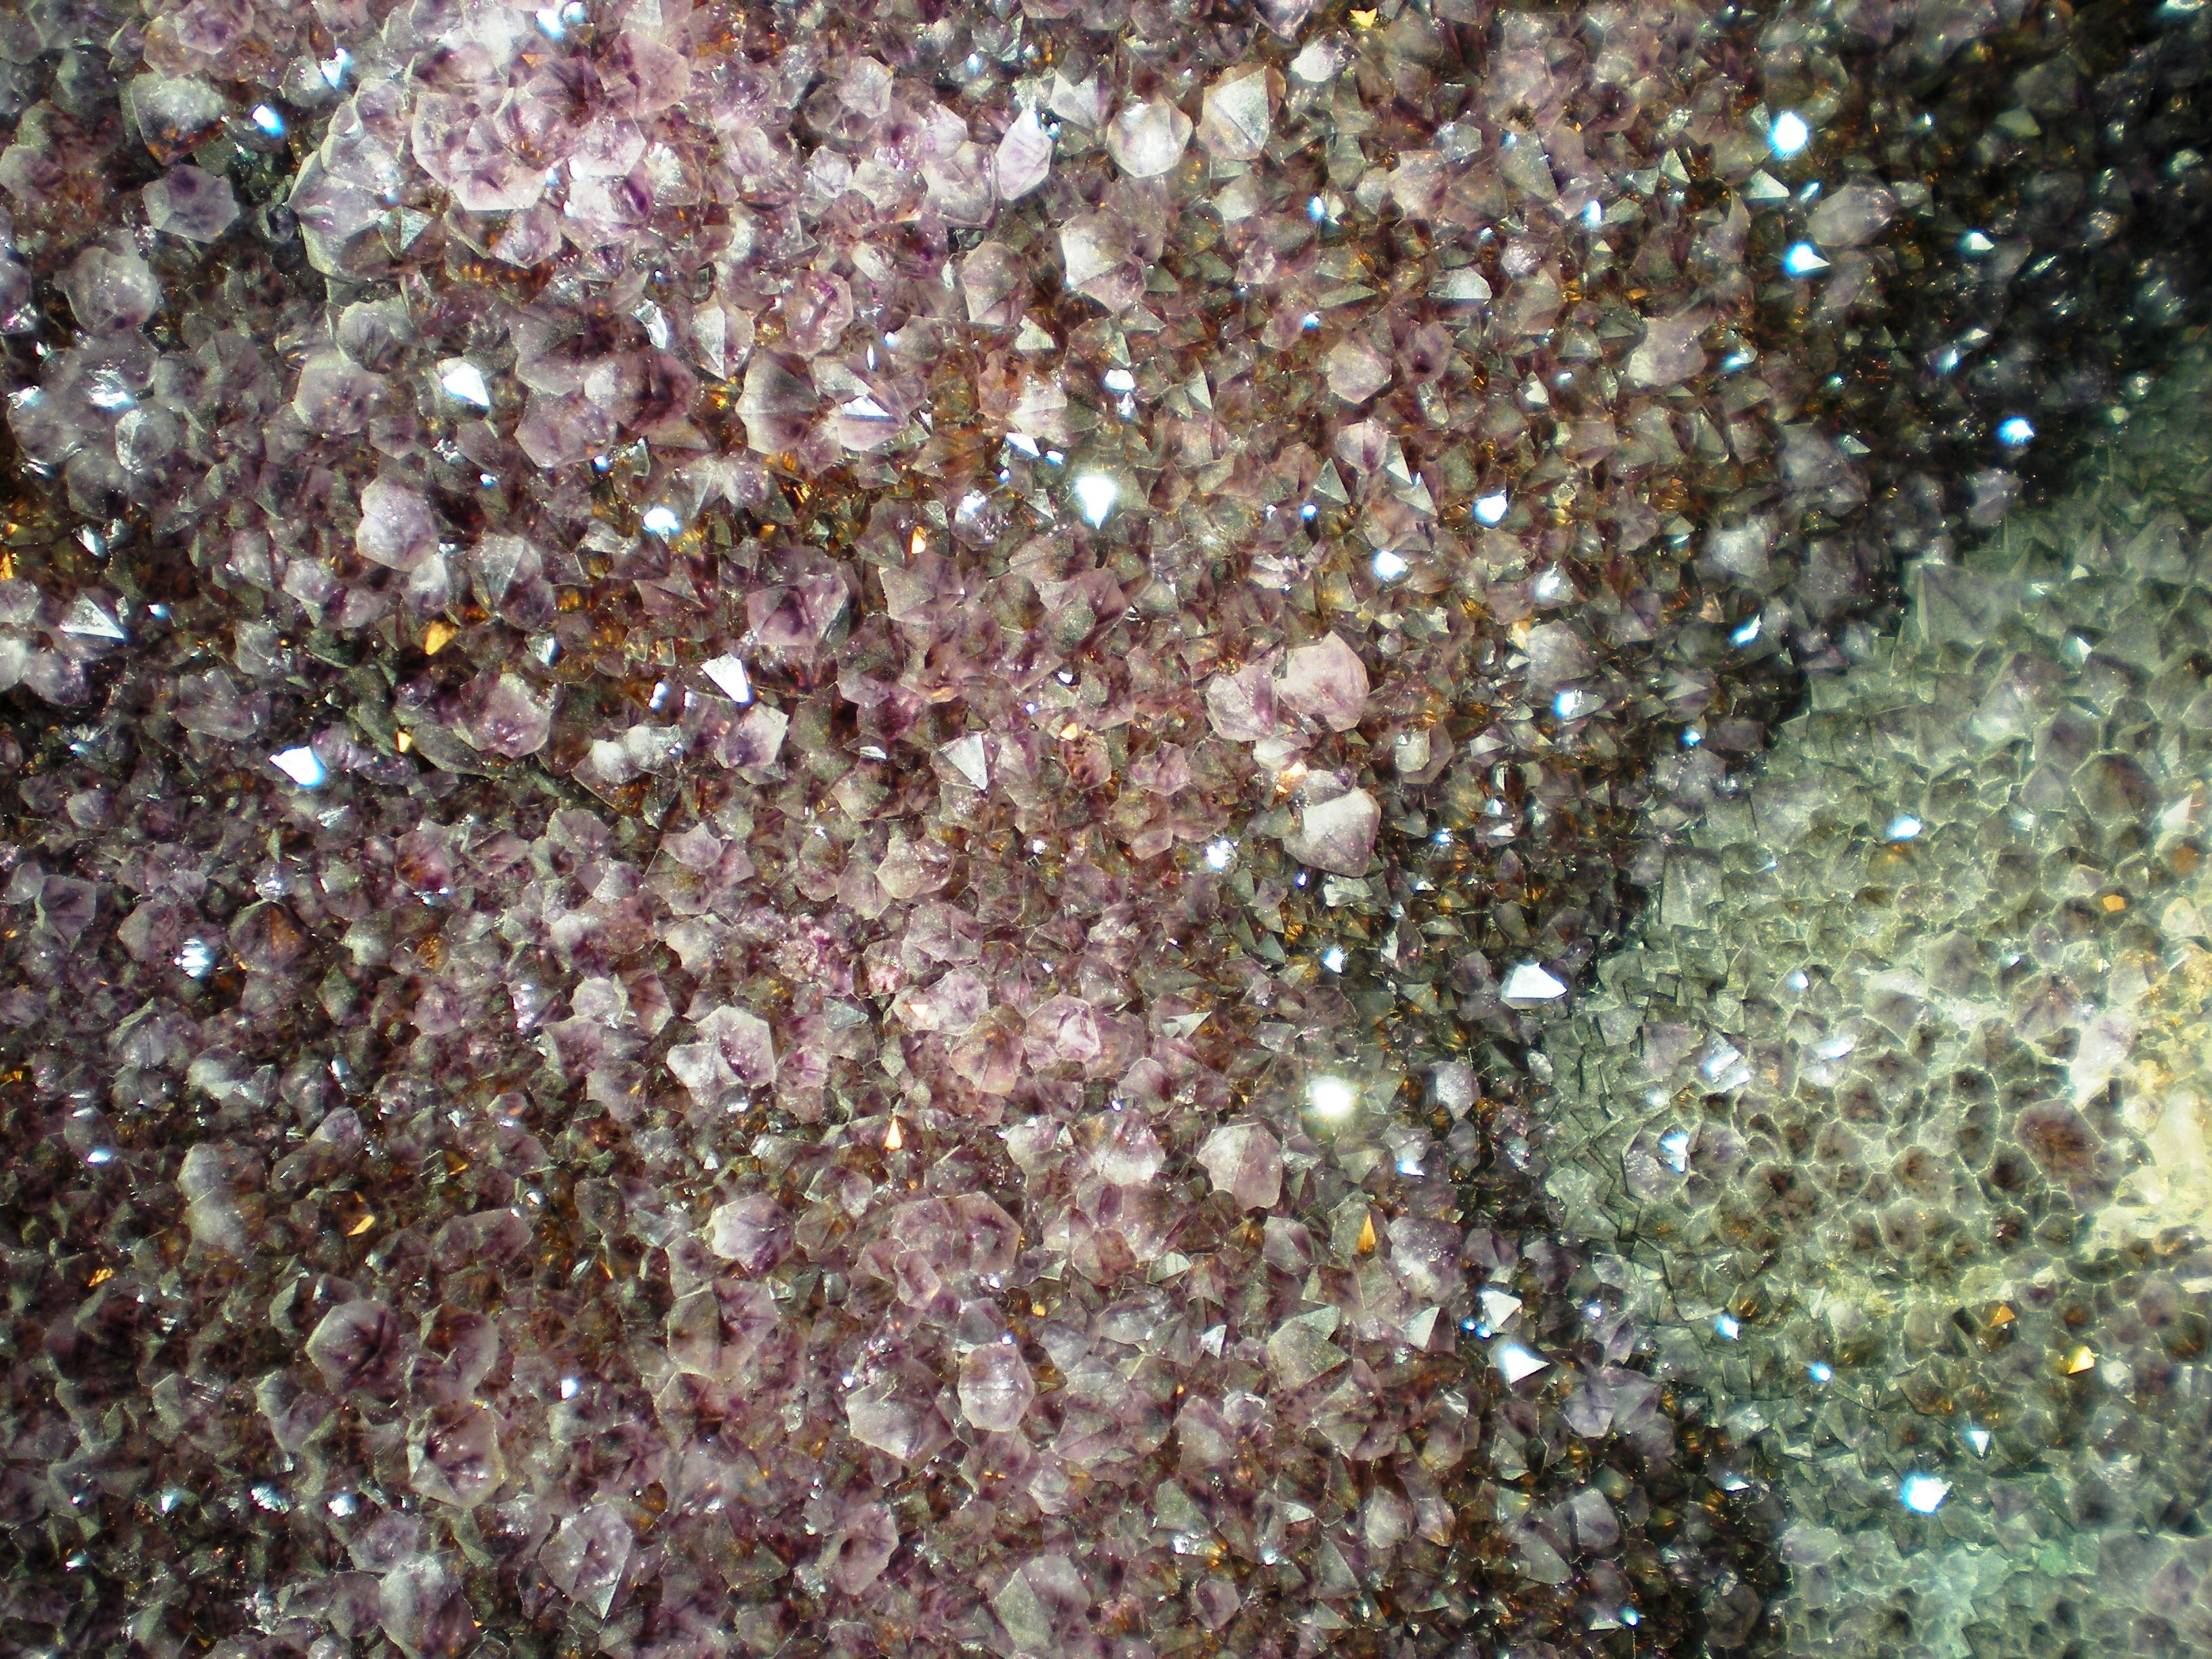
nature, biology, material, coral, minerals, crystals